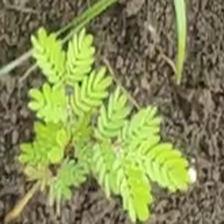
Weed species: Dwarf_cassia_(Chamaecrista pumila)